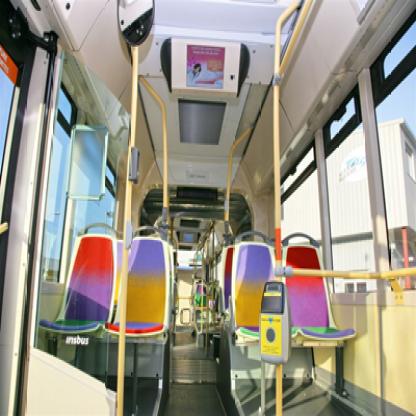
Scene: Indoor